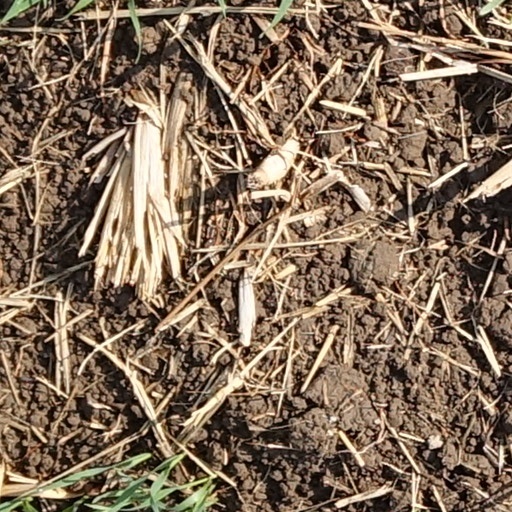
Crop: wheat